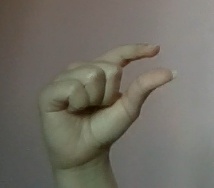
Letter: dal